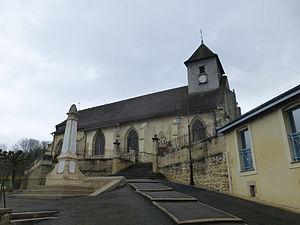
Église Sainte-Catherine (MH) de Fains-les-Sources à Fains-Véel (55)
L'église Sainte-Catherine est une église catholique située à Fains-Véel, en France.
Cet article recense les monuments historiques de la Meuse, en France.